Saint Vincent and the Grenadines Coast Guard

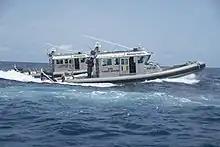
"SVG 09" conducts non-compliant vessel pursuit exercises as a part of the training Operation Tradewinds 15

On 14 October 2022, a patrol boat of the SVG Coast Guard intercepted and boarded a pirogue west of the island of Canouan. The coast guard vessel detained four Trinidad and Tobago nationals who were smuggling approximately of cocaine and carrying small arms ammunition.